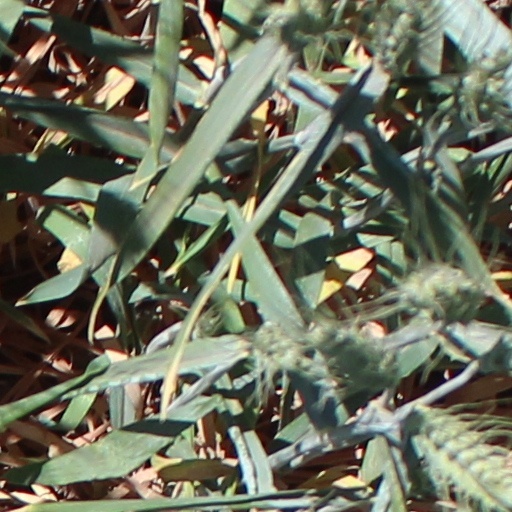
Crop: wheat